Kumagai Naozane

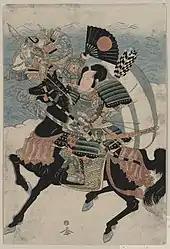

During the battle of Ichi-no-Tani, Atsumori and Kumagai met on the beach at Suma, as the main Genji force approached and the Heike fled to their ships. As it is told in the "Heike Monogotari", Kumagai caught up with Atsumori, who was fleeing on horseback. Kumagai managed to throw Atsumori from his horse and ripped off the helmet of the prone Atsumori. It was then that Kumagai realized that he had caught a young prince, based on the fine makeup and robes. Atsumori then tells Kumagai to take his head, but Kumagai hesitates because Atsumori reminded him of his own son, roughly the same age. Kumagai wished to spare Atsumori's life, due to his kind nature, but saw that his fellow Genji soldiers were approaching. Tearfully, he promises to recite prayers to Atsumori, and cuts off his head.